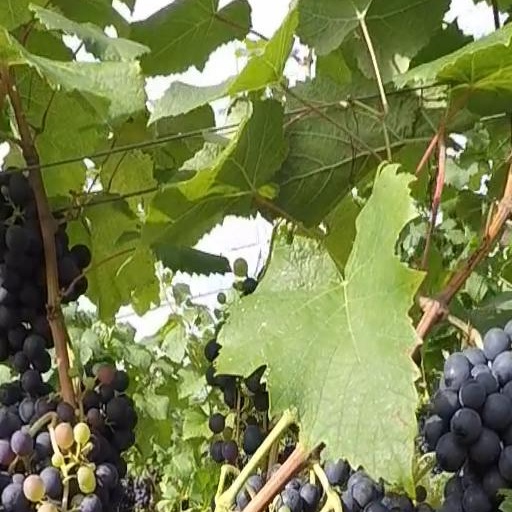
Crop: grape